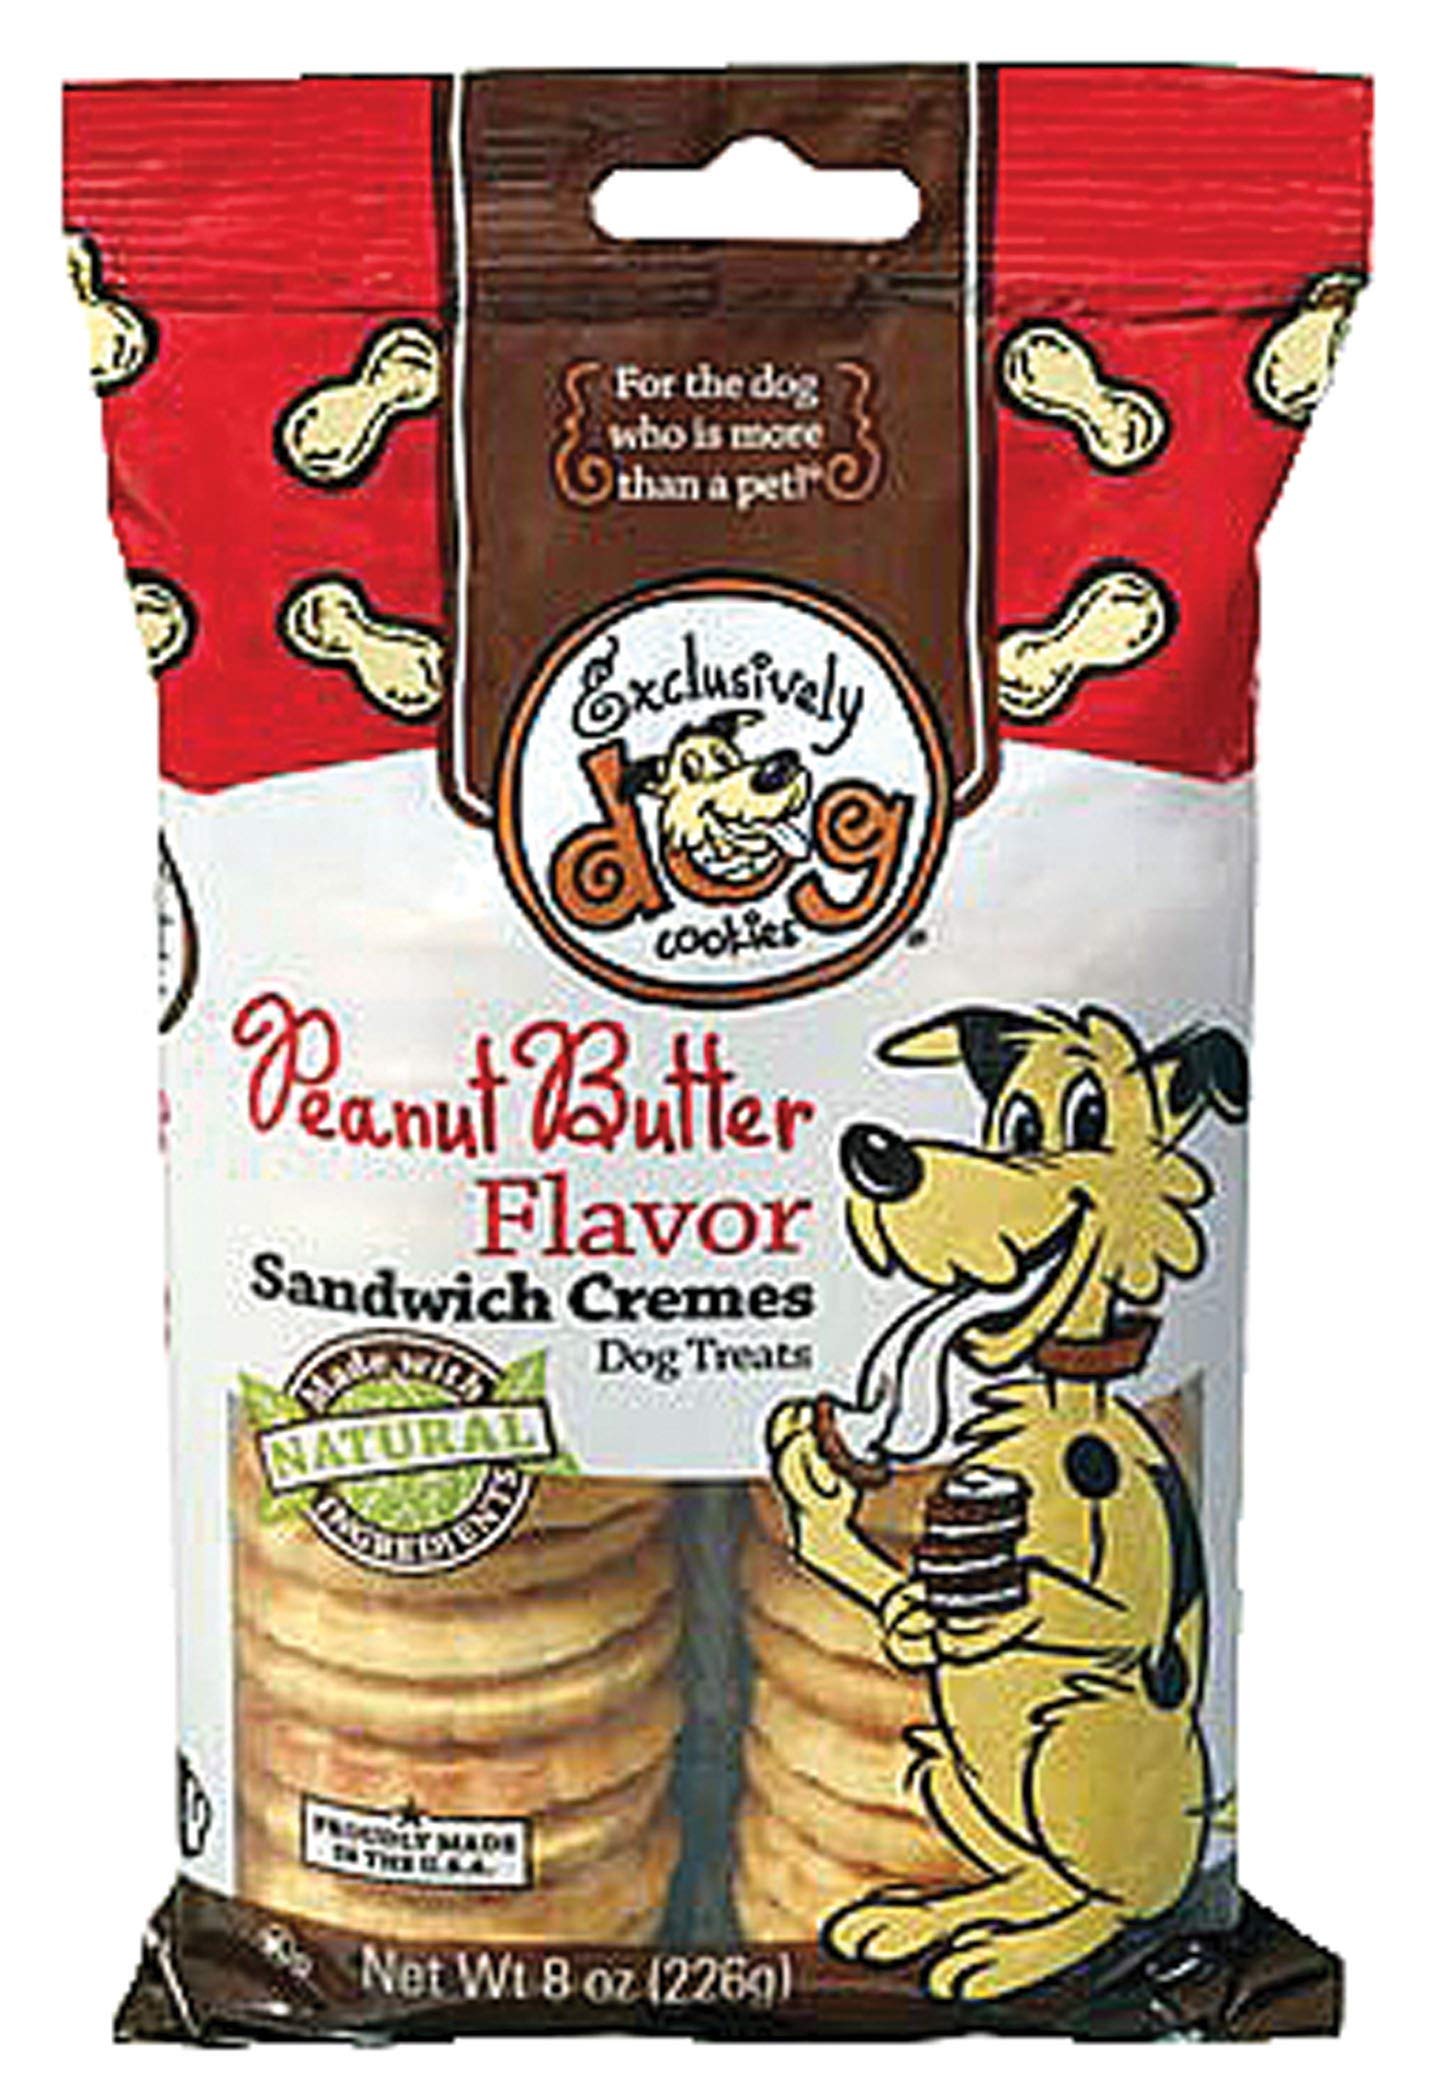
Item Name: Sandwich Creams
Product Description: Our Sandwich Creme Cookies were created to make sure dogs are treated no differently than anyone else in the family. Hands off! These cookies are for dogs! Peanut butter cookies with creme filling. Made with natural human-grade and kosher ingredients. Free of animal proteins, parts, by-products and fillers.
Value: 8.0
Unit: Fl Oz

Price: 5.53